Palestine grid

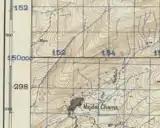

During World War II, a Military Palestine Grid was used that was similar to the Palestine Grid but used the transverse Mercator projection. The difference between the two projections was only a few metres.